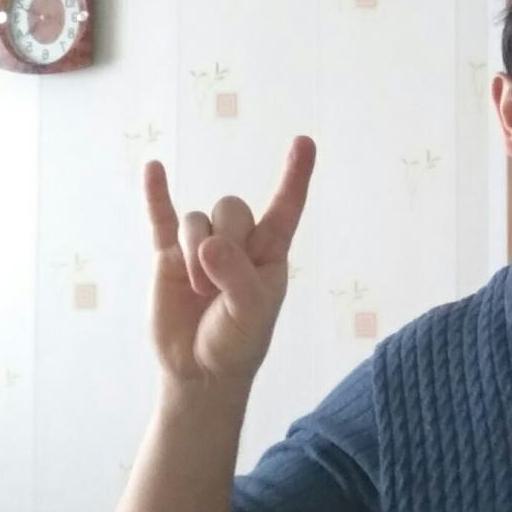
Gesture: rock